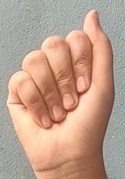
ASL sign: A